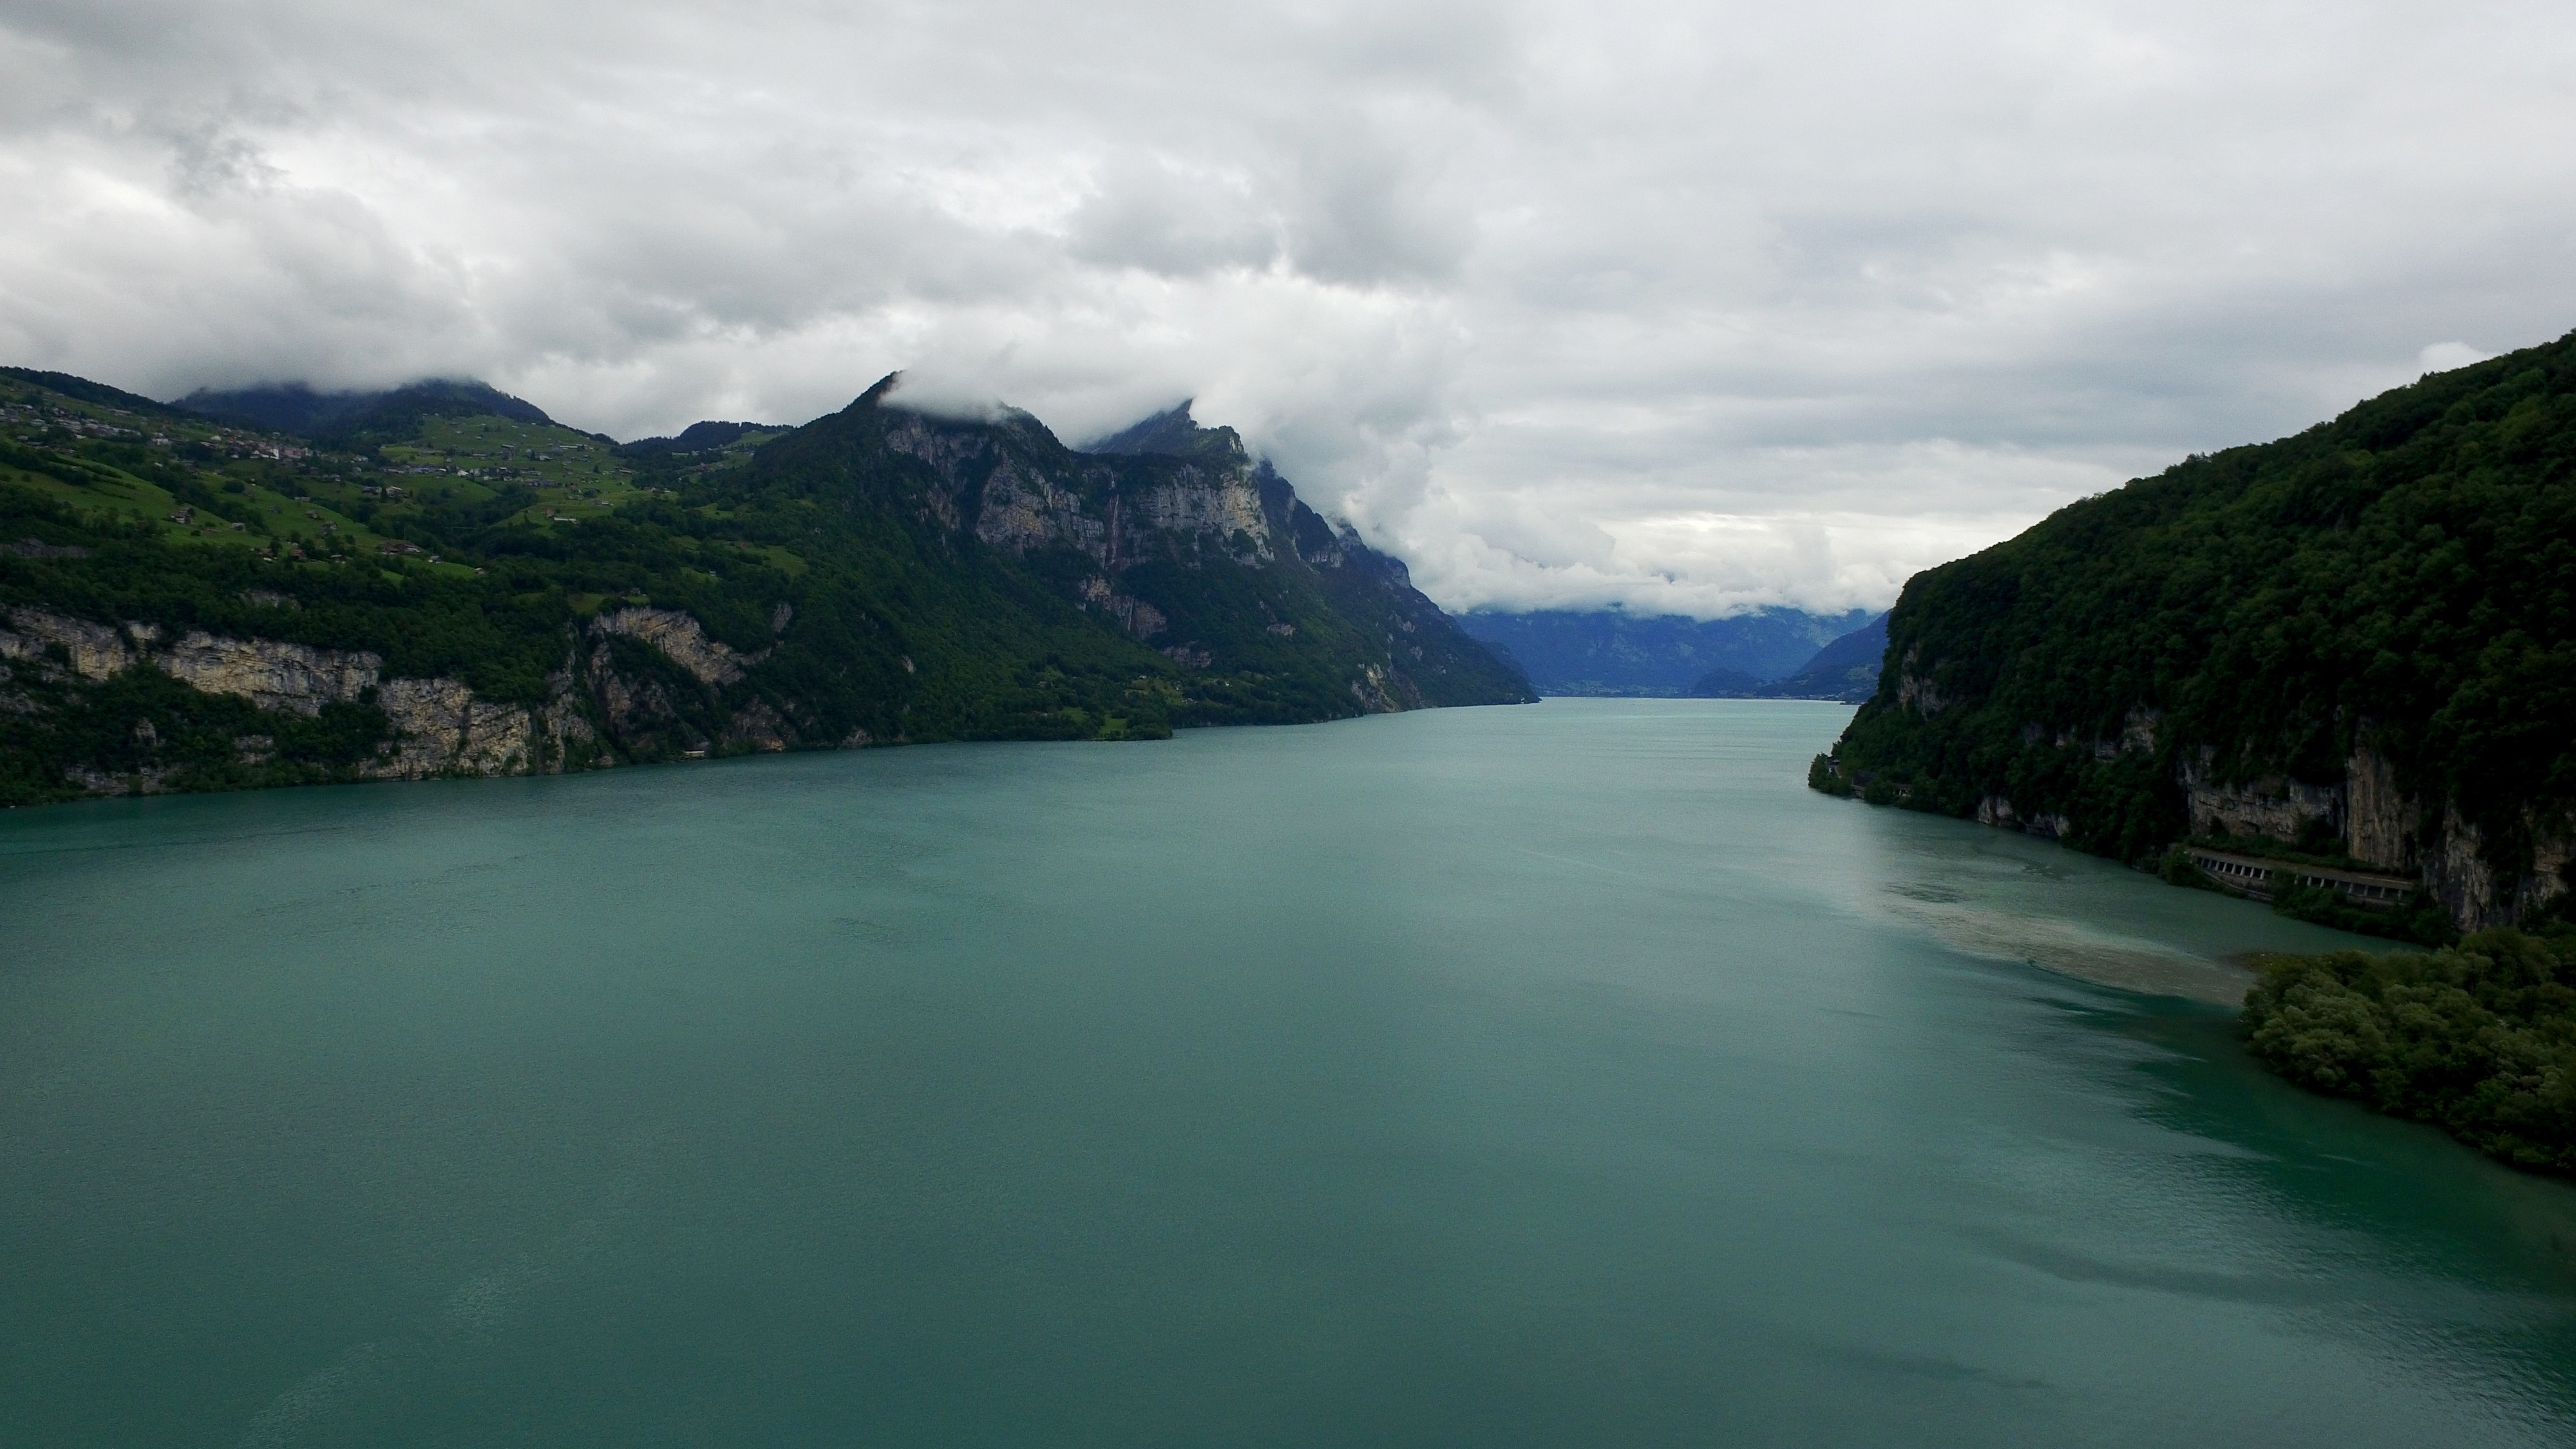
sea, coast, mountain, lake, river, mountain range, bay, fjord, reservoir, highland, terrain, body of water, loch, landform, geographical feature, glacial landform